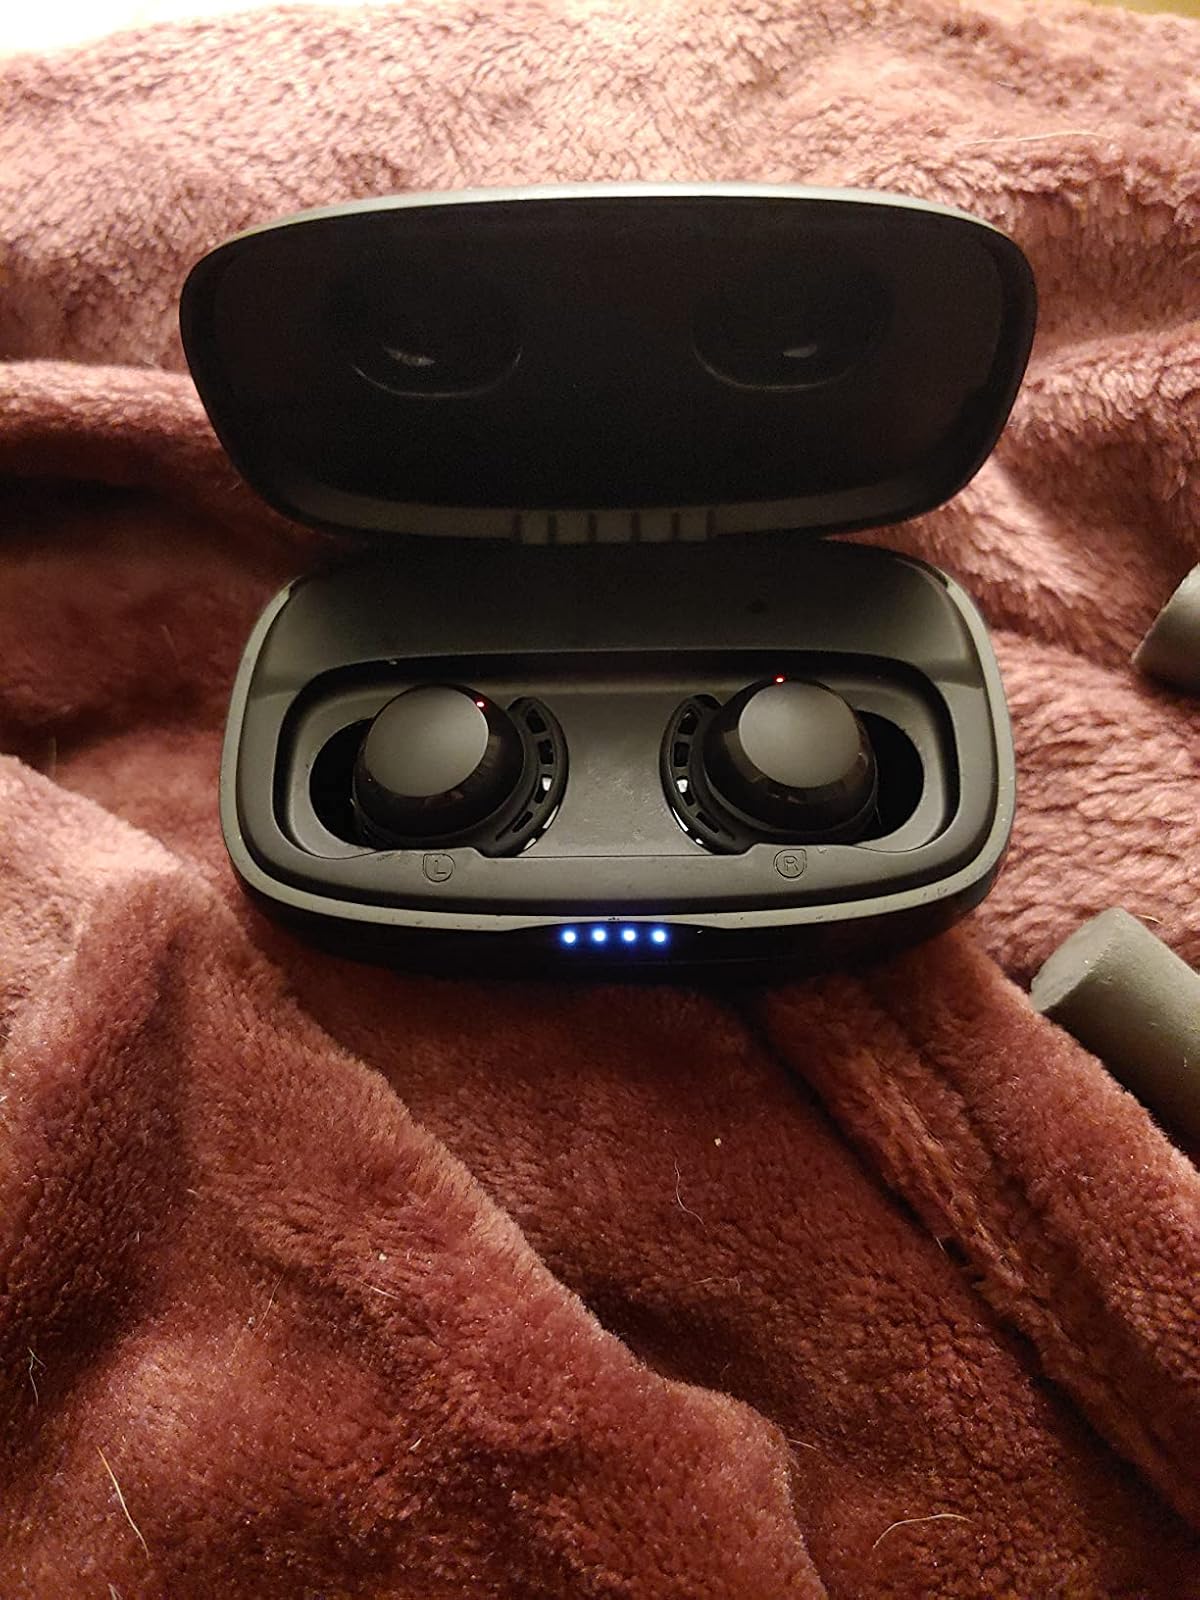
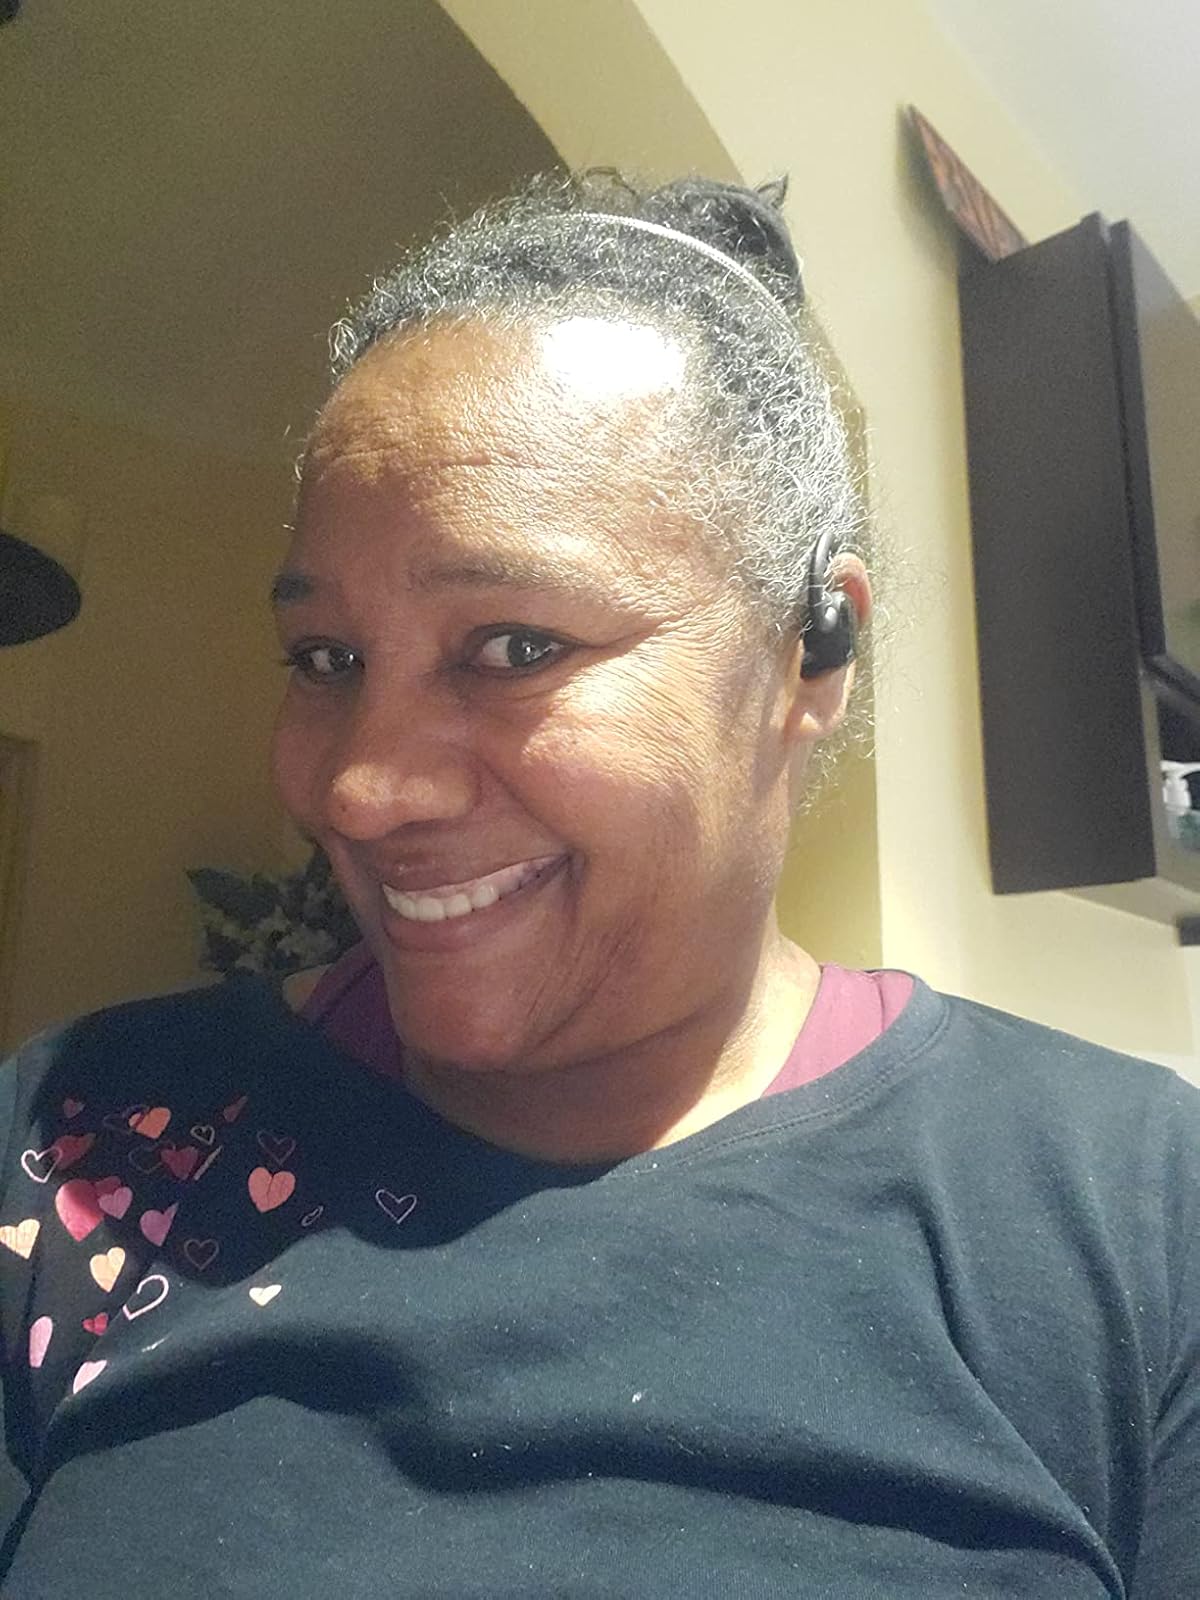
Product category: earbuds
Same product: no